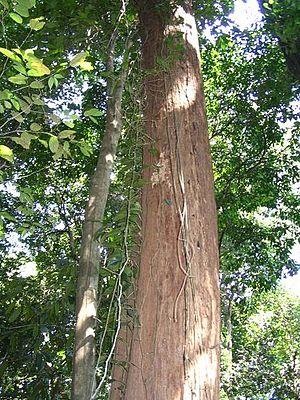
Tronc de Shorea bracteolata
Shorea bracteolata est un arbre tropical de la famille des Dipterocarpaceae.
Bukit Nanas est une colline située au centre de Kuala Lumpur en Malaisie au pied de la tour Menara Kuala Lumpur entre Jalan Ampang et Jalan Raja Chulan.